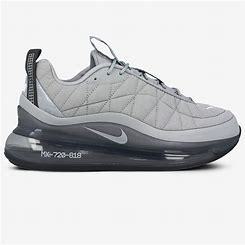
Brand: Nike
Model: MX 720 818